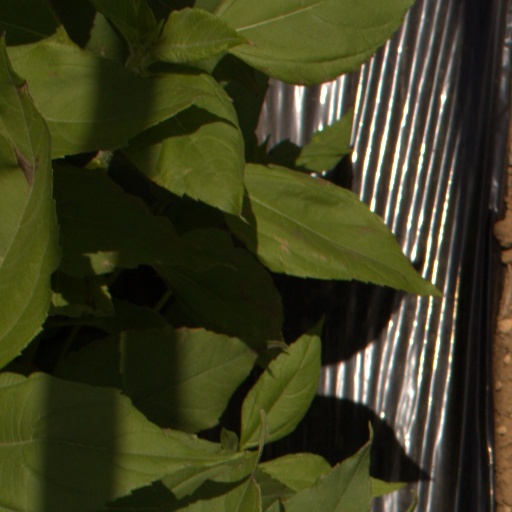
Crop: Jerusalem artichoke